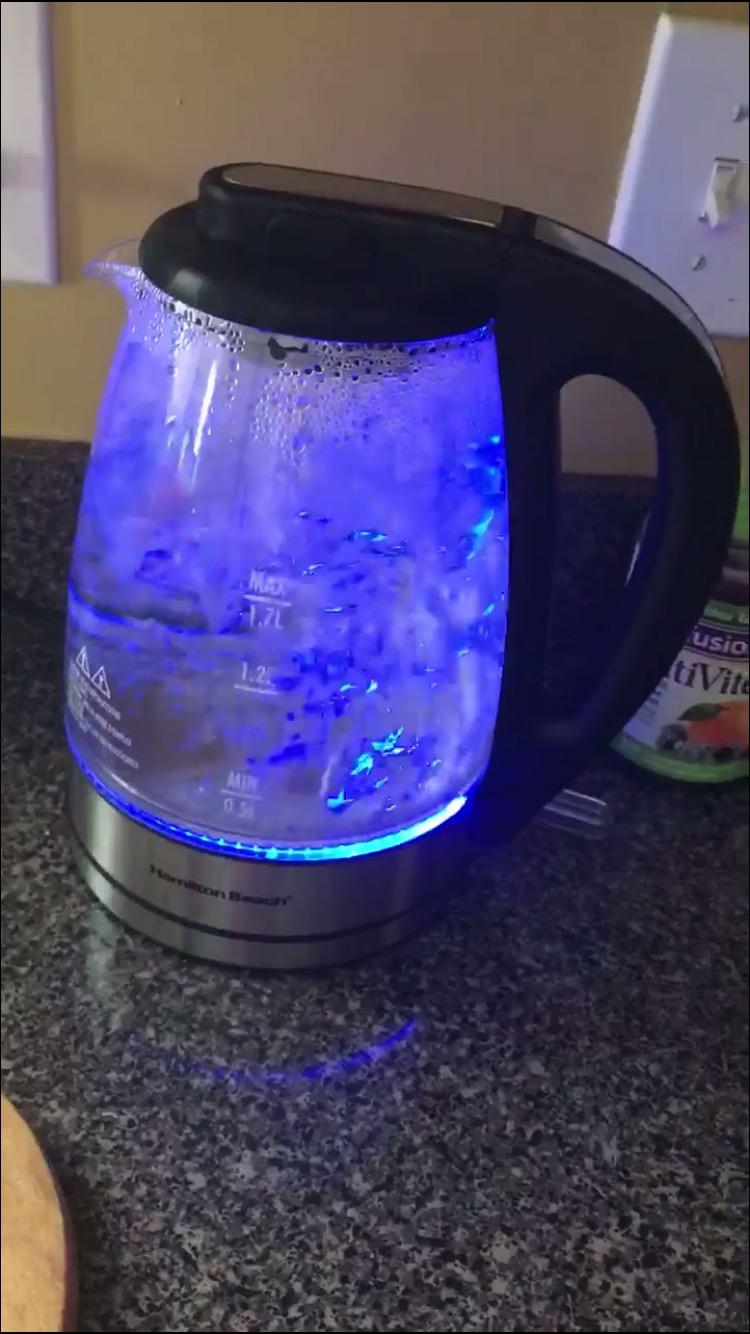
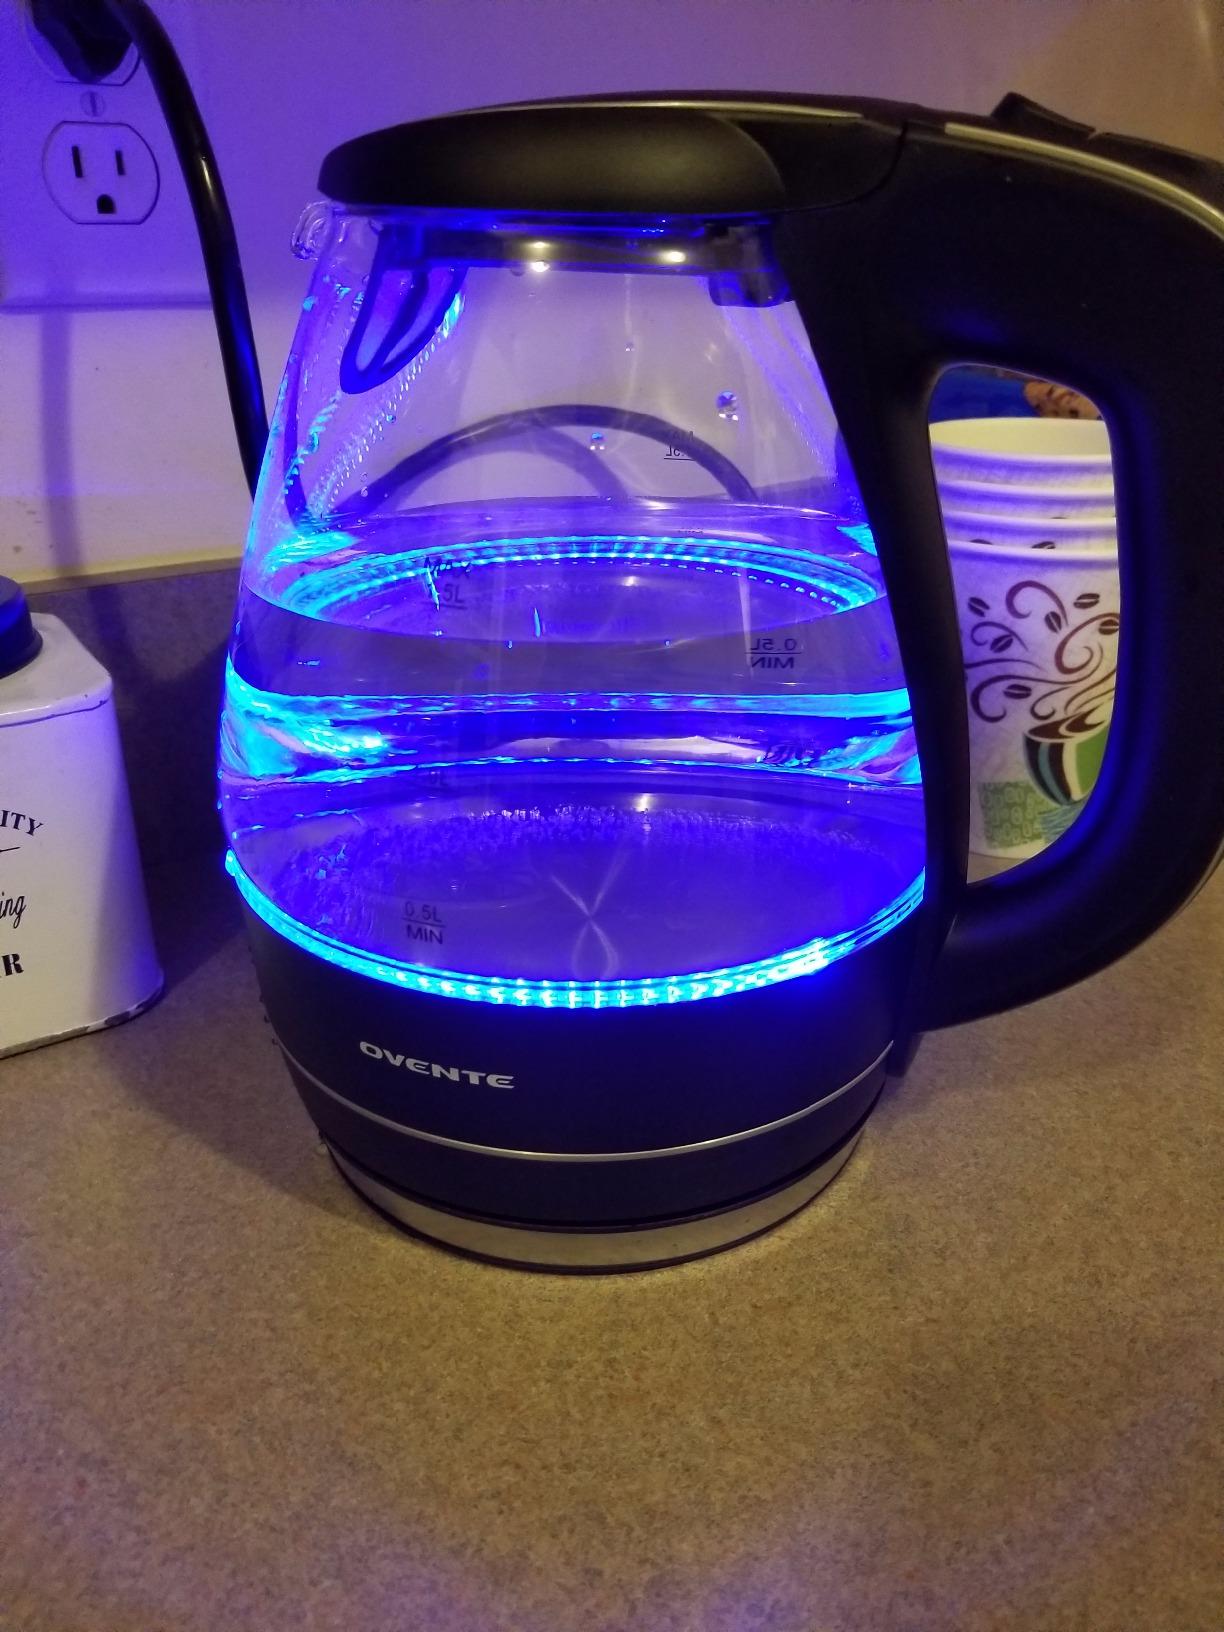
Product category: items_kettle
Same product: no